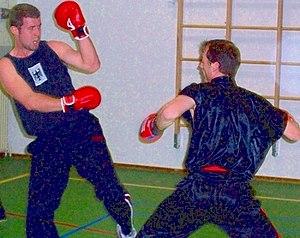
Le sanshou ou sanda est un sport de combat chinois, un système de self-défense, ou un combat entre deux compétiteurs. Créé au XXᵉ siècle, le sanshou n'est généralement pas considéré comme un style martial en lui-même, mais plutôt comme l'une des deux composantes de l'entraînement des arts martiaux chinois, en complément de la pratique des formes. Il peut être considéré comme la pratique des applications martiales ou bien comme du combat libre.